Waka Waka (This Time for Africa)

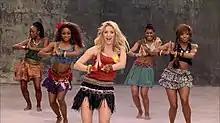
The dance routine performed during the song's chorus in the video ("pictured") was dubbed the "waka waka dance". Adam Fairholm from IMVDb called it "recognizable as a dance and pretty easy to replicate if you have any dancing skill."

The music video for "Waka Waka (This Time for Africa)" was directed by Marcus Raboy. It was developed and conceptualised by Shakira along with Antonio Navas, executive creative director of international marketing agency Ogilvy & Mather. Navas explained that the concept of the video was to "take the viewer on a trip around the world, ending in Africa." The dance sequences were choreographed by Hi-Hat, who had previously worked with Shakira on the video of "She Wolf" (2009). The video was shot in Los Angeles and was recorded in multiple languages. It was premiered on 6 June 2010 and became the first-ever music video by Sony Music to receive a release in 3D format.